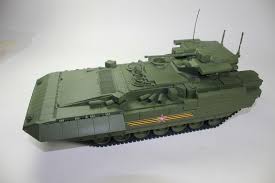
Label: BMP-T15